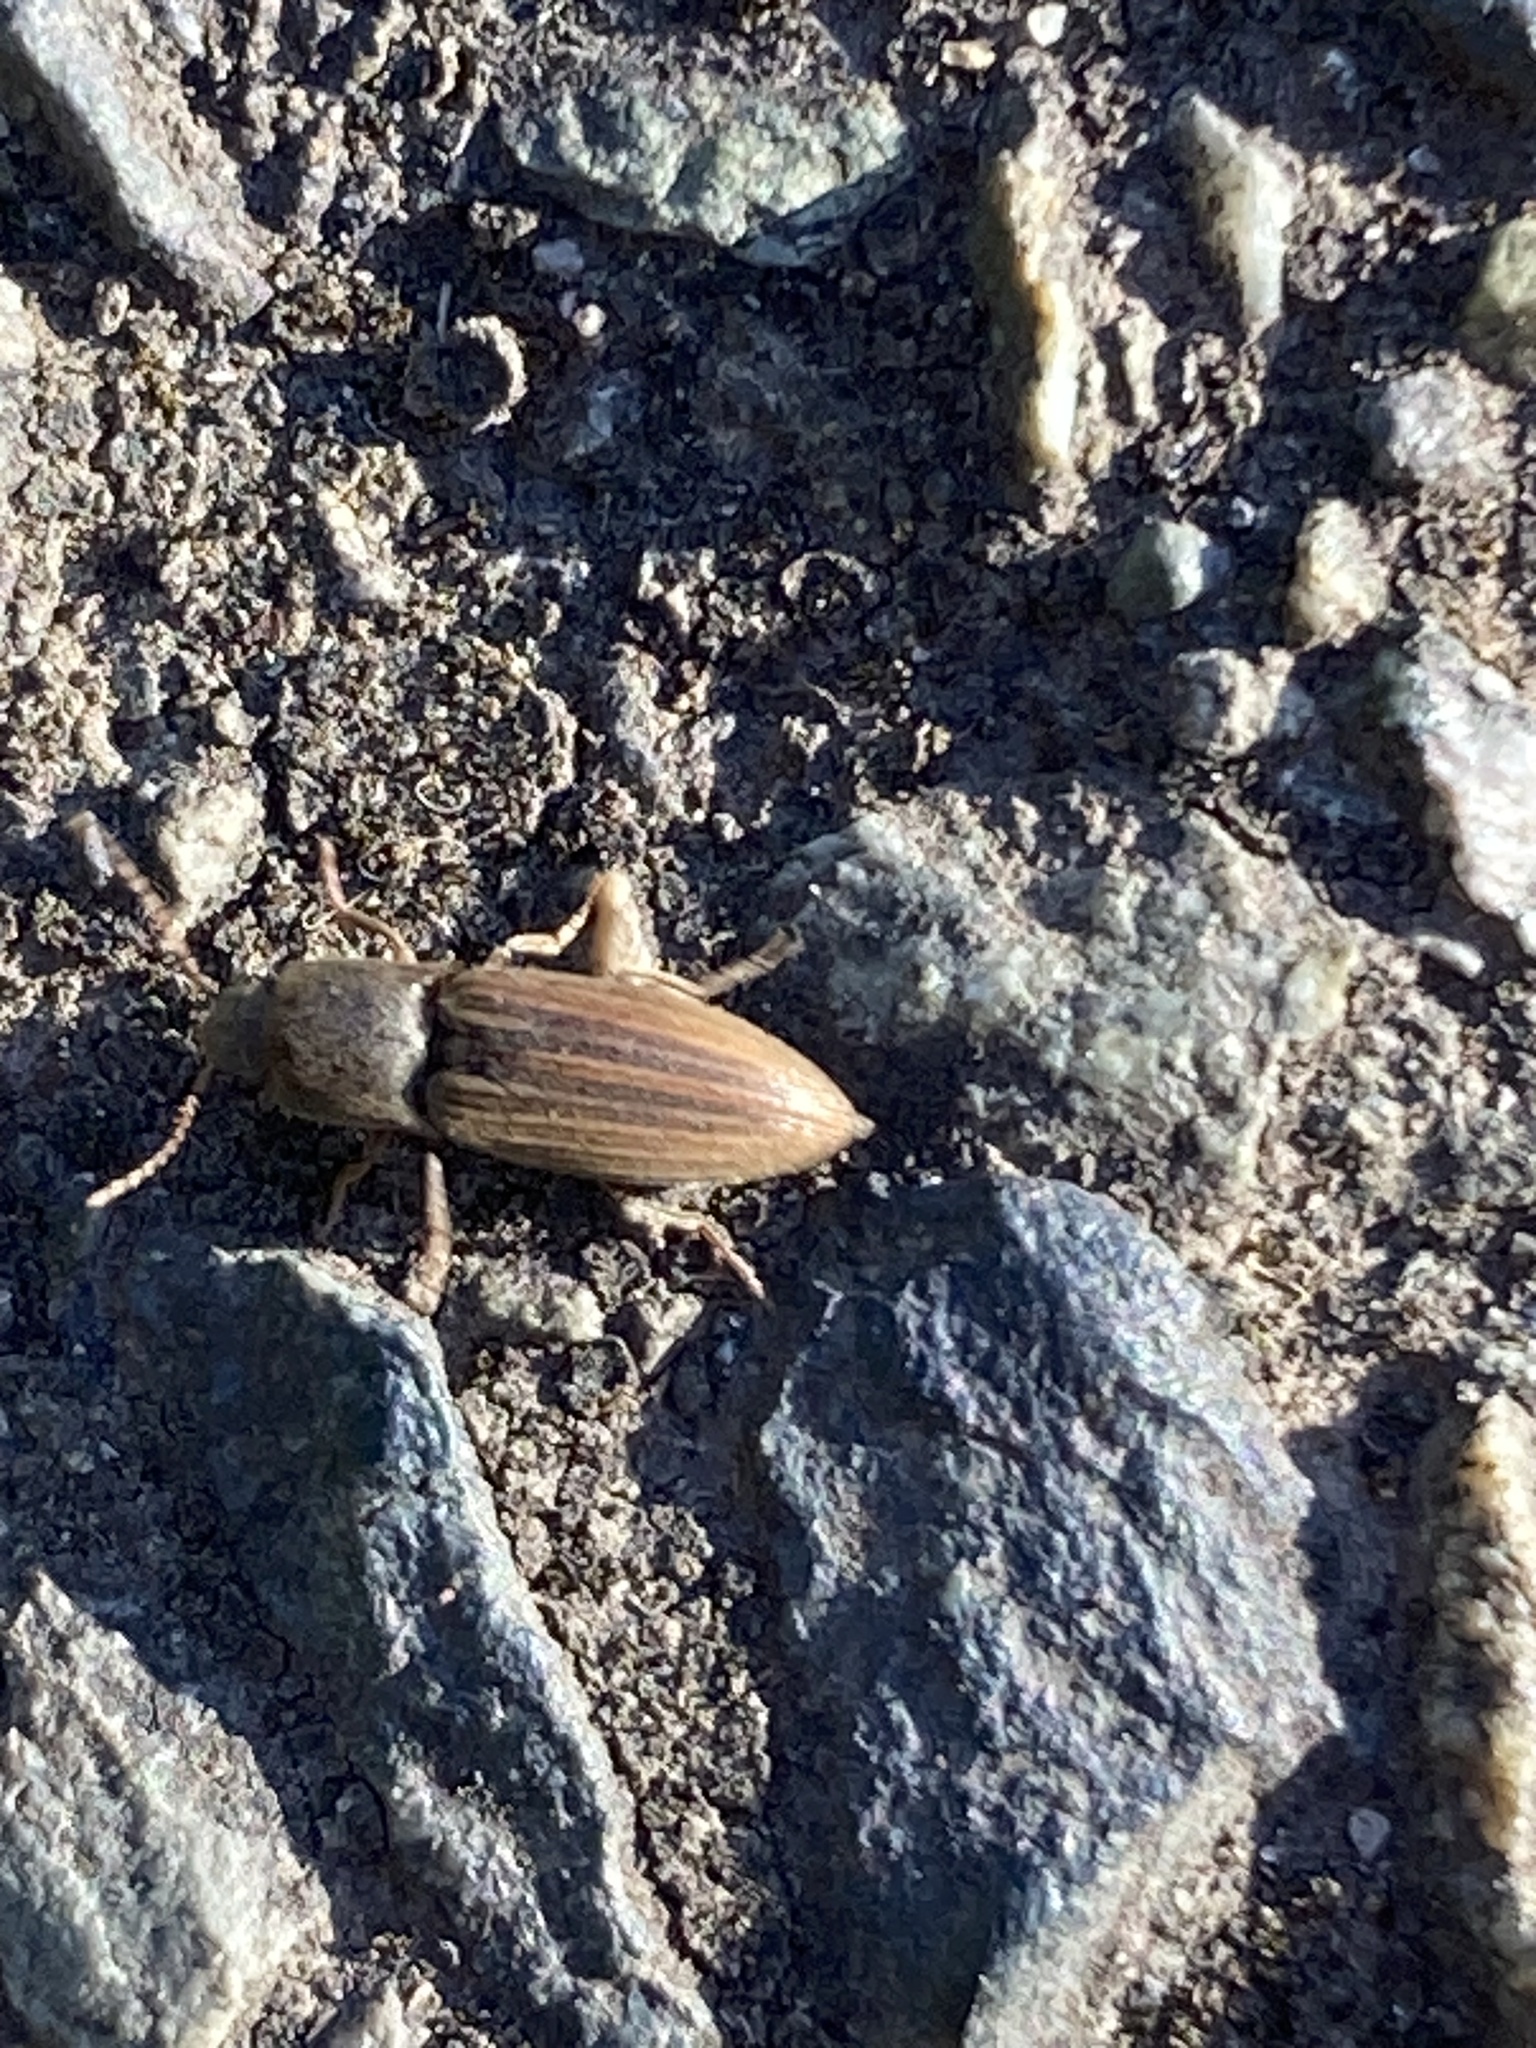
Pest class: clickbeetles_wireworms